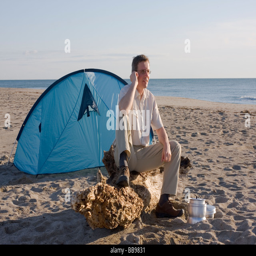
man sitting in front of his tent on a beach while making a phone call